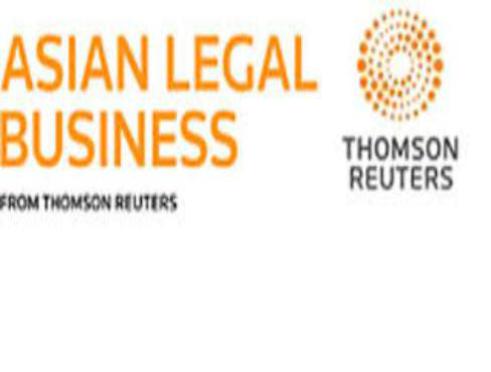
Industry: Others